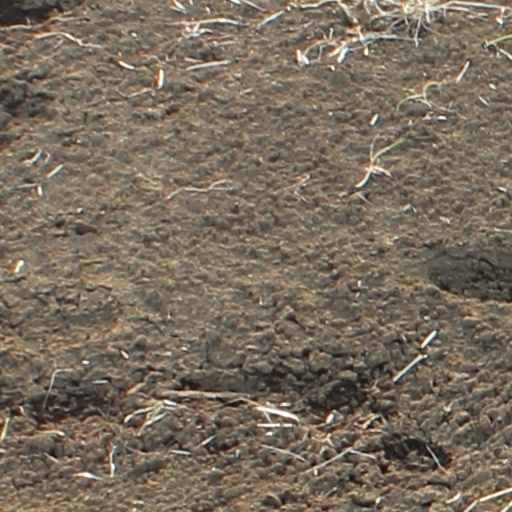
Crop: wheat